International Coffee Day

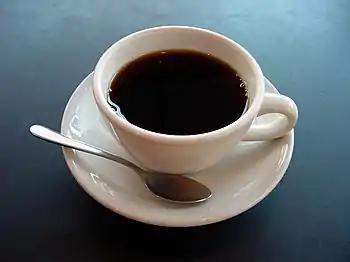
A cup of coffee

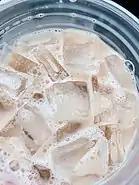
Iced coffee

International Coffee Day (1 October) is an occasion that is used to promote and celebrate coffee as a beverage, with events now occurring in places around the world. The first official date was 3 October 2015, as agreed by then International Coffee Organization and was launched in Milan. This day is also used to promote fair trade coffee and to raise awareness for the plight of the coffee growers. On this day, many businesses offer free or discounted cups of coffee. Some businesses share coupons and special deals with their loyal followers via social networking. Some greeting card companies sell International Coffee Day greeting cards as well as free e-cards. Many countries around the world celebrate their own national coffee days at various dates throughout the year. In March 2014, the Member States of the ICO (International Coffee Organization) agreed to organise International Coffee Day on 1 October to create a single day of celebration for coffee lovers around the world.